Ponram

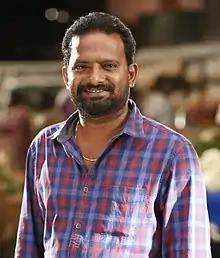
Ponram in 2017

Ponraman Perumal, known professionally as Ponram is an Indian film director and screenwriter. He directed the film "Thirutham" in 2007 and "Varuthapadatha Valibar Sangam" in 2013. Later on he had directed "Seema Raja" in 2018.